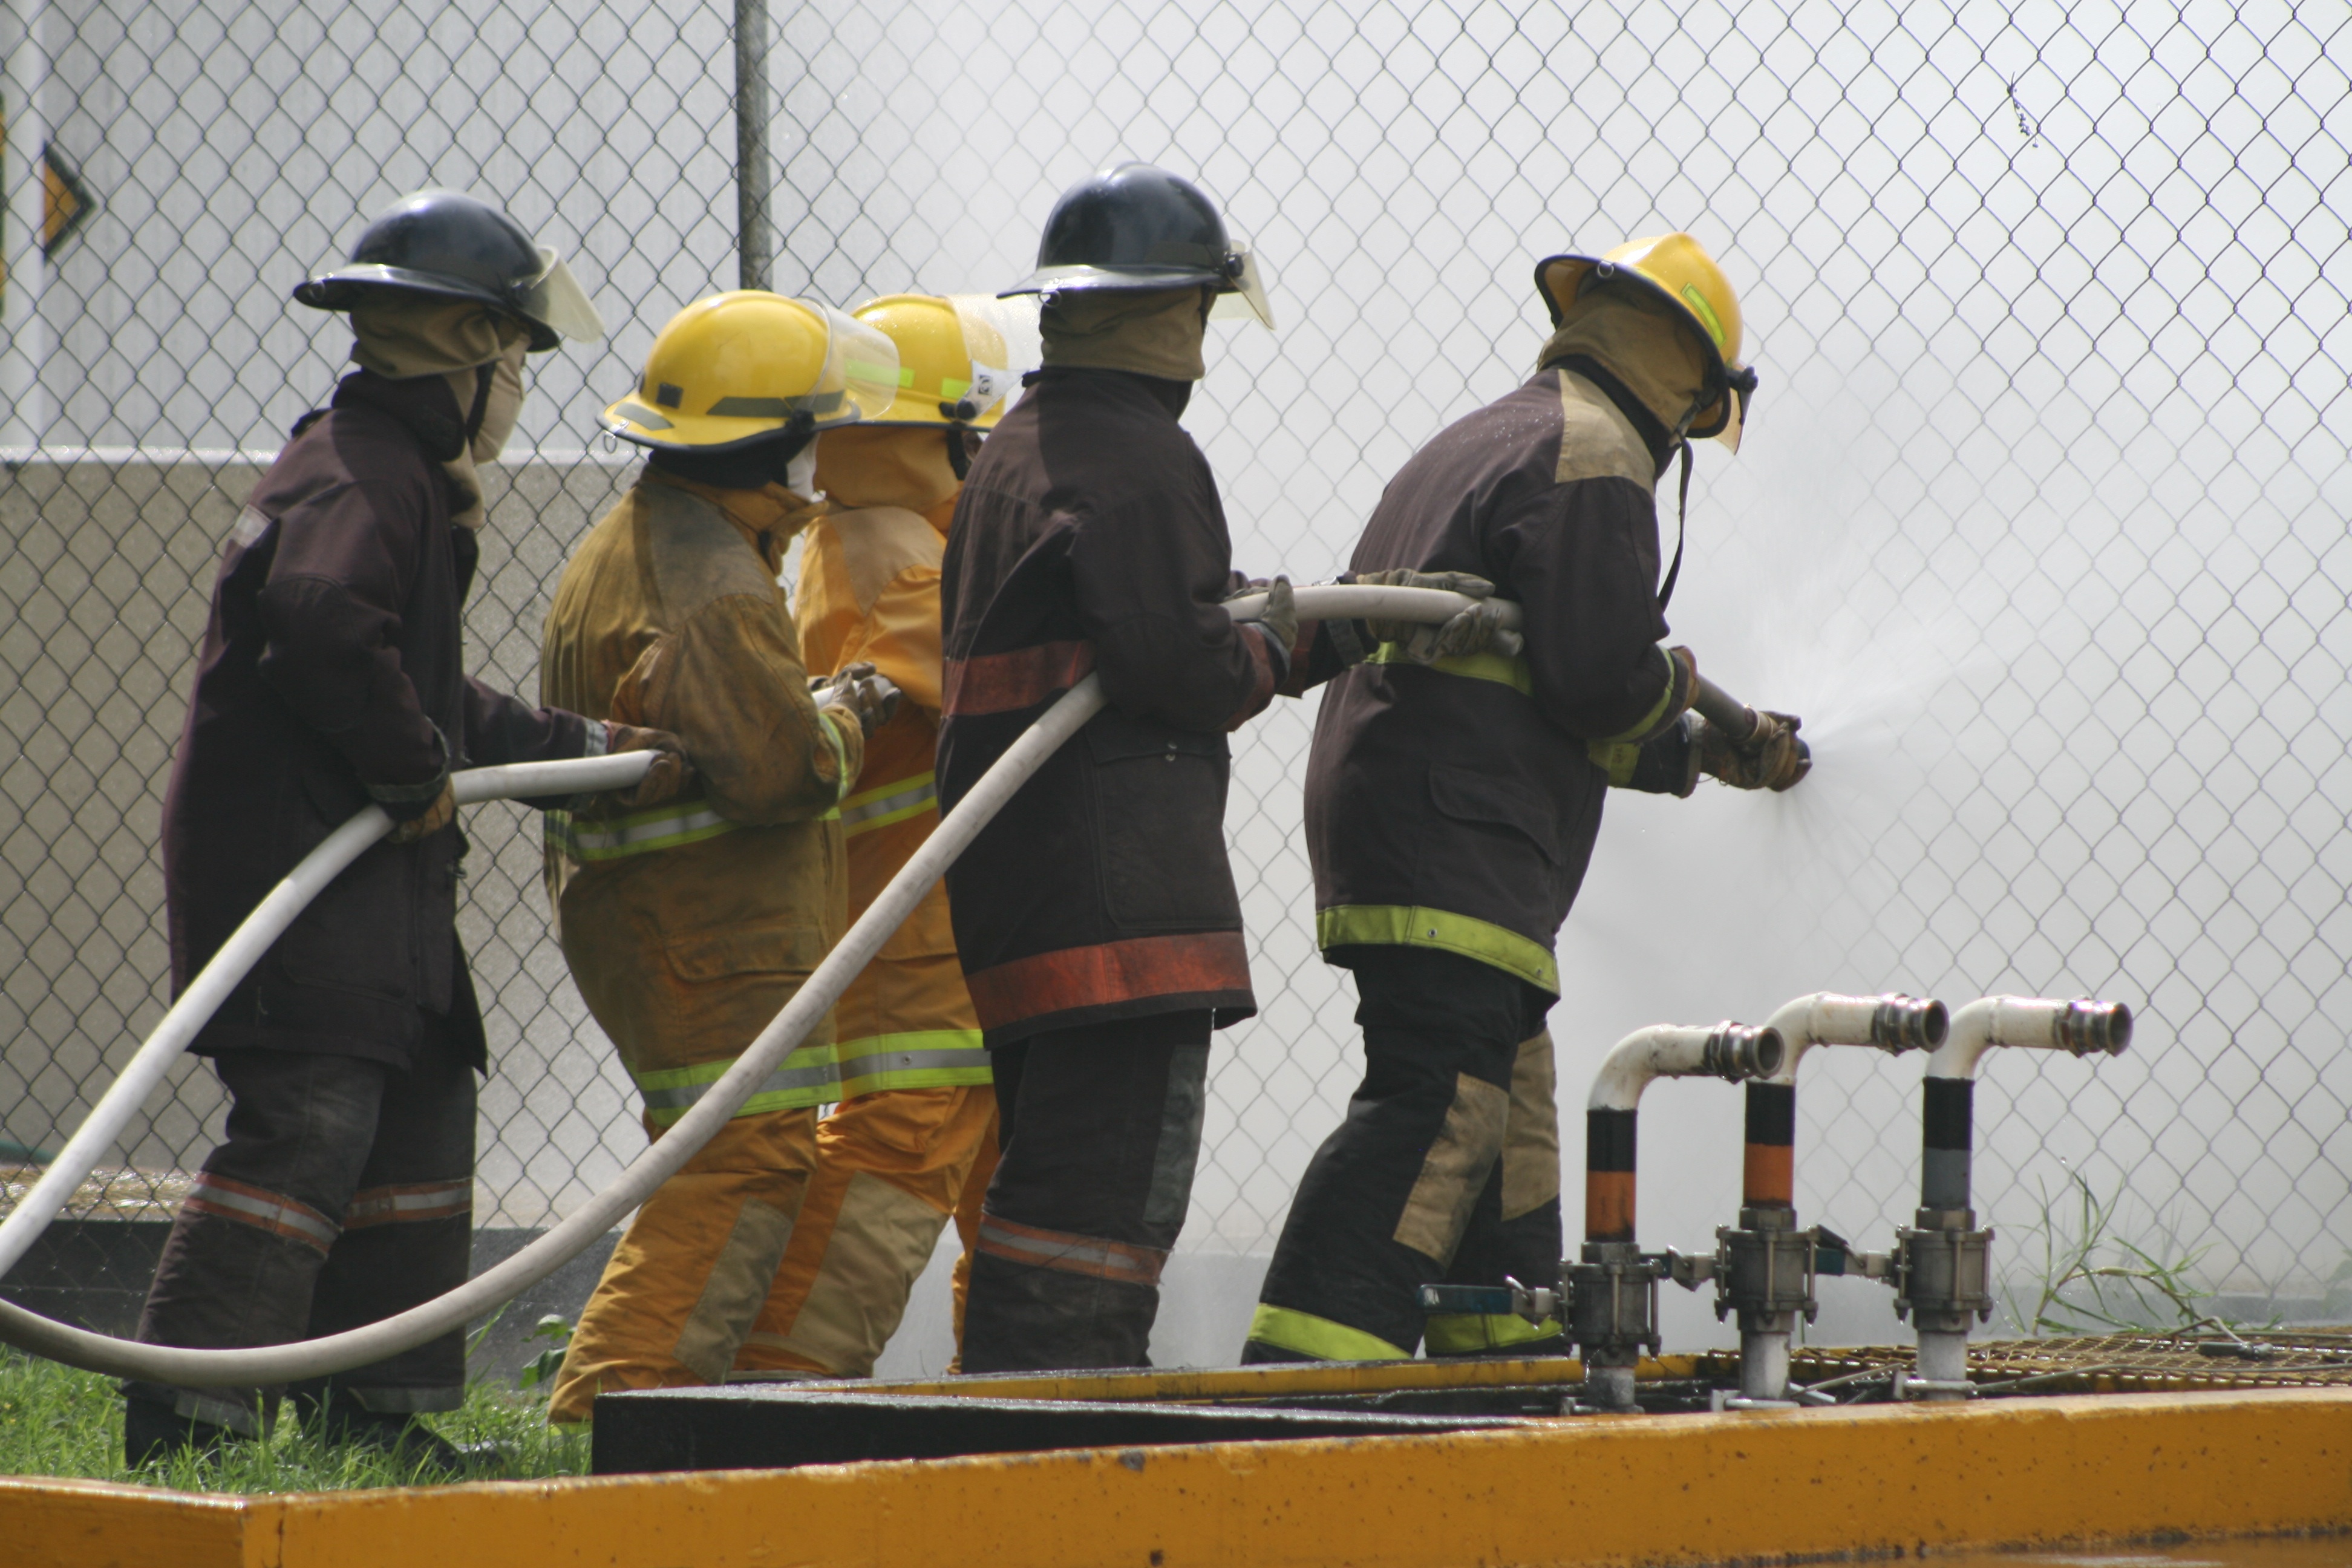
fire, jockey, hose, firefighter, salvation, construction worker, brigades